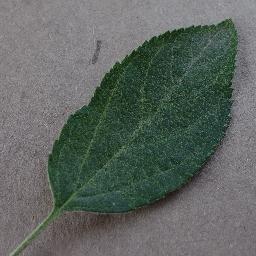
Label: Apple___healthy